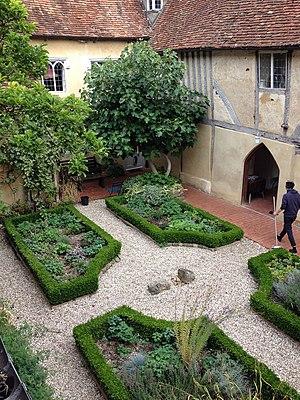
The Abbey, Sutton Courtenay est un manoir à la cour du médiéval situé à Sutton Courtenay, un village dans l'Oxfordshire, au Royaume-Uni. Il est situé près de la Tamise, à trois kilomètres au sud de la ville d'Abingdon-on-Thames. The Abbey est historiquement situé dans le Berkshire. The Abbey a été reconnue par le 'Historic England' comme un bâtiment d'un intérêt historique et architectural exceptionnel. C'est considéré comme un exemple parfait du manoir médiéval anglais et est un bâtiment classé Grade I.